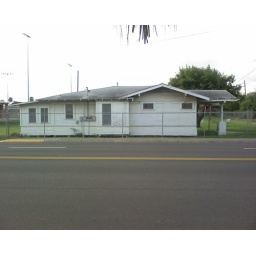
This old house was a rock shop. It's on Kika de la Garza loop in Mission, Tx.